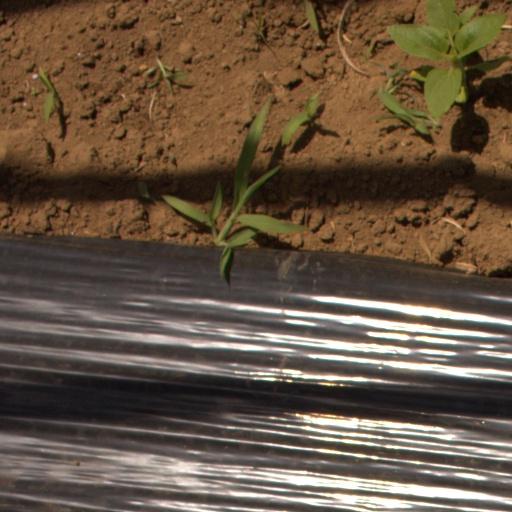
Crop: Jerusalem artichoke